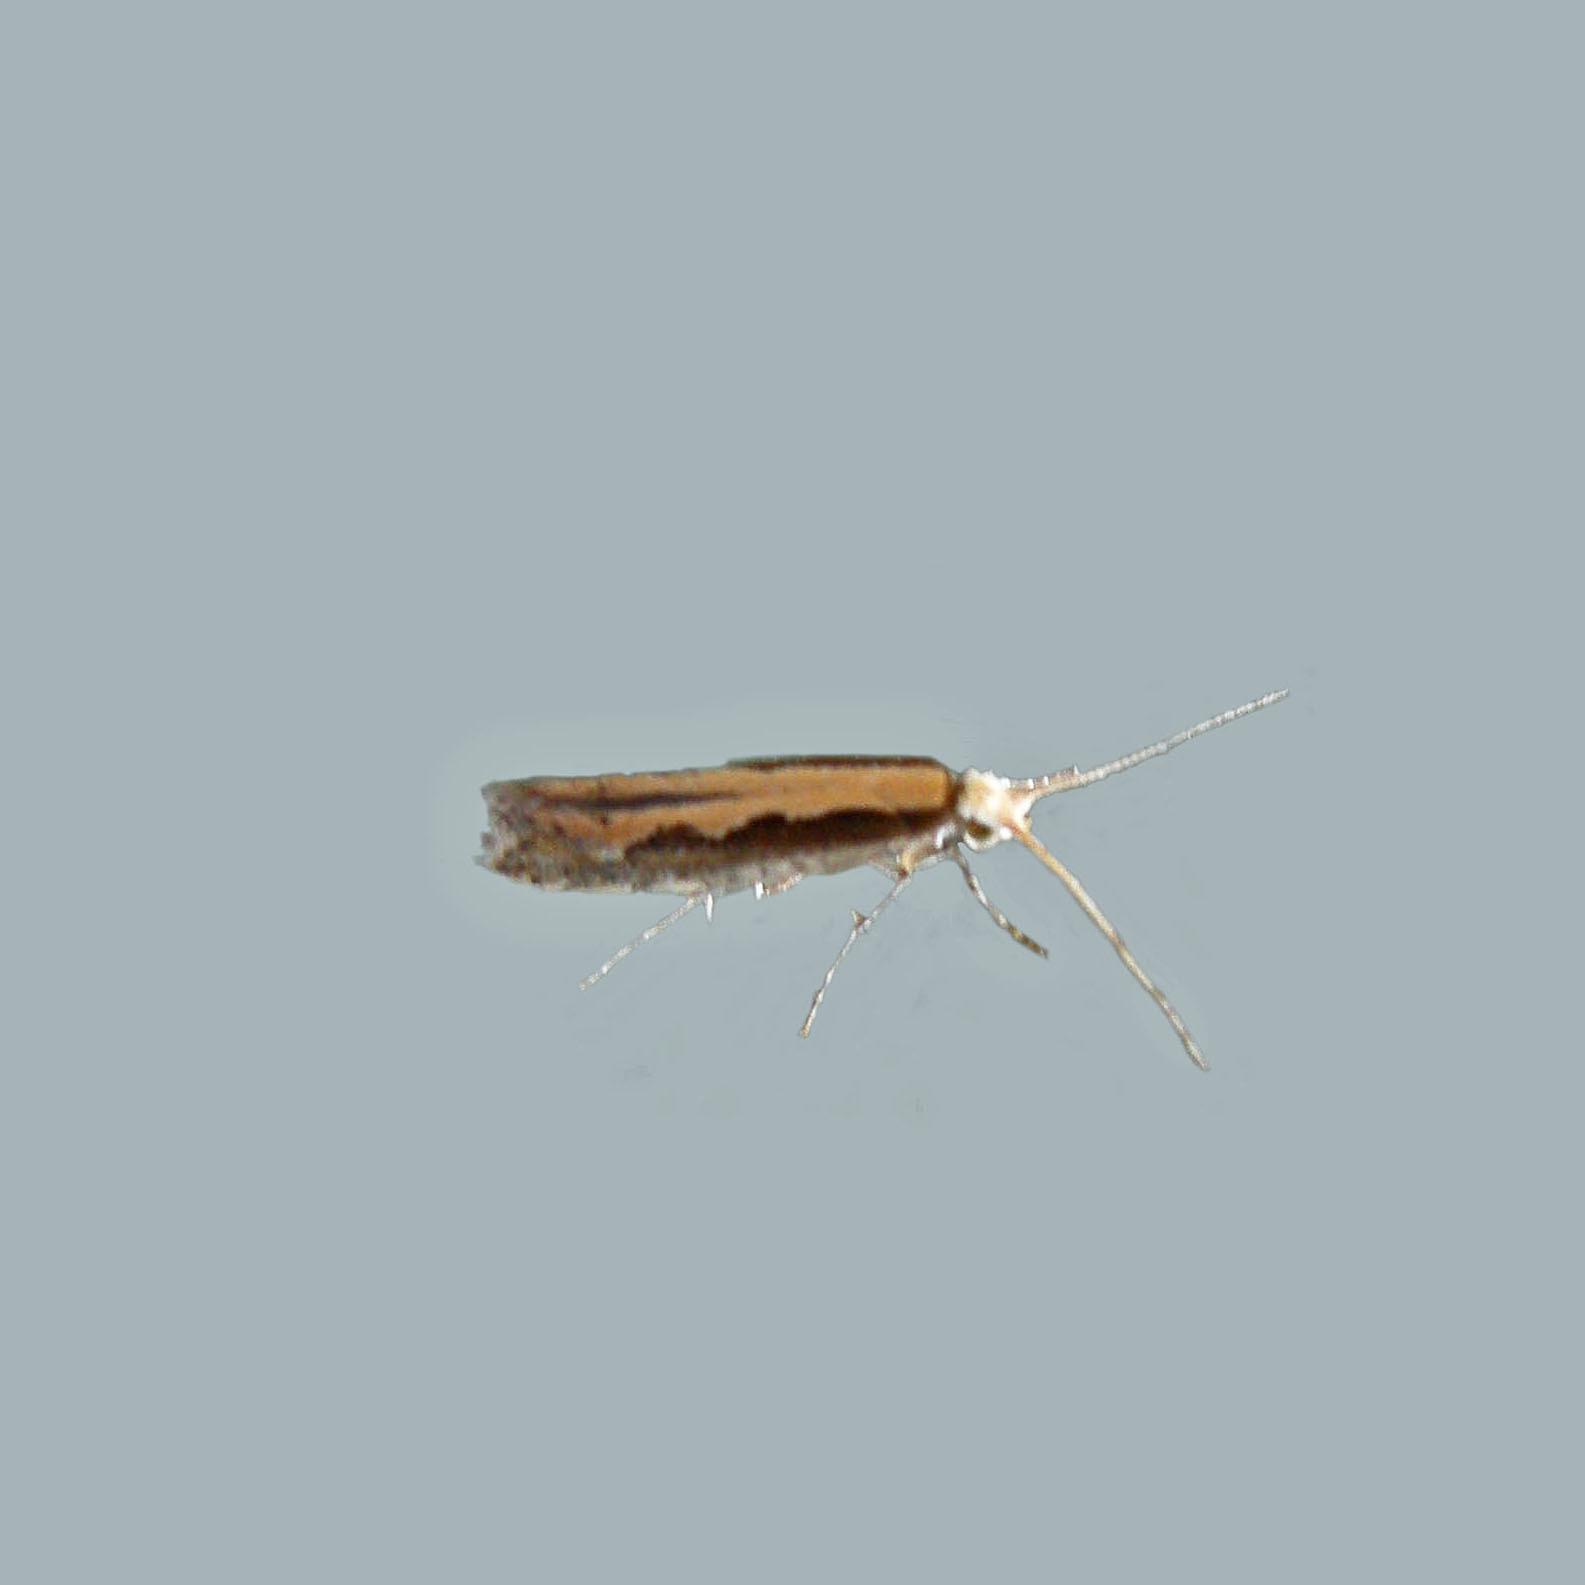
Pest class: diamondback_moth